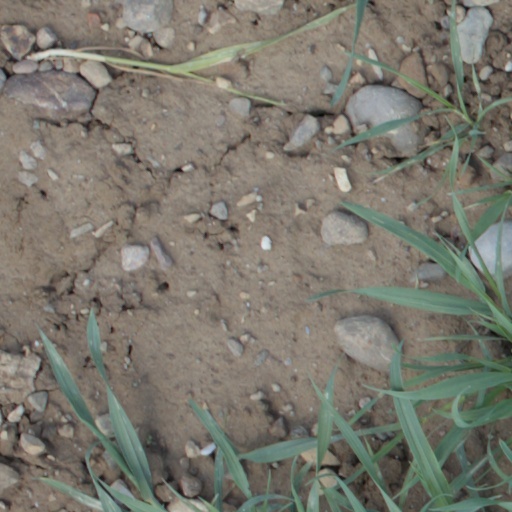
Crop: wheat